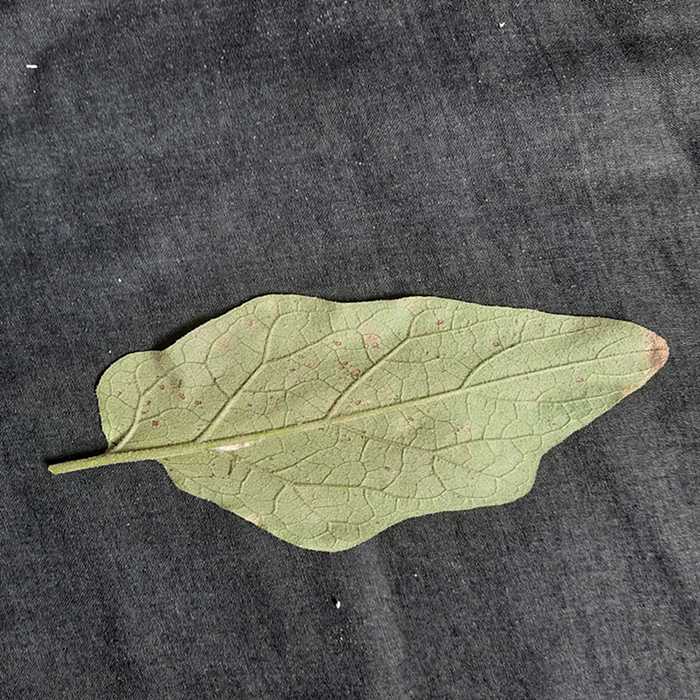
Plant: Eggplant
Label: Eggplant Cercopora leaf spot